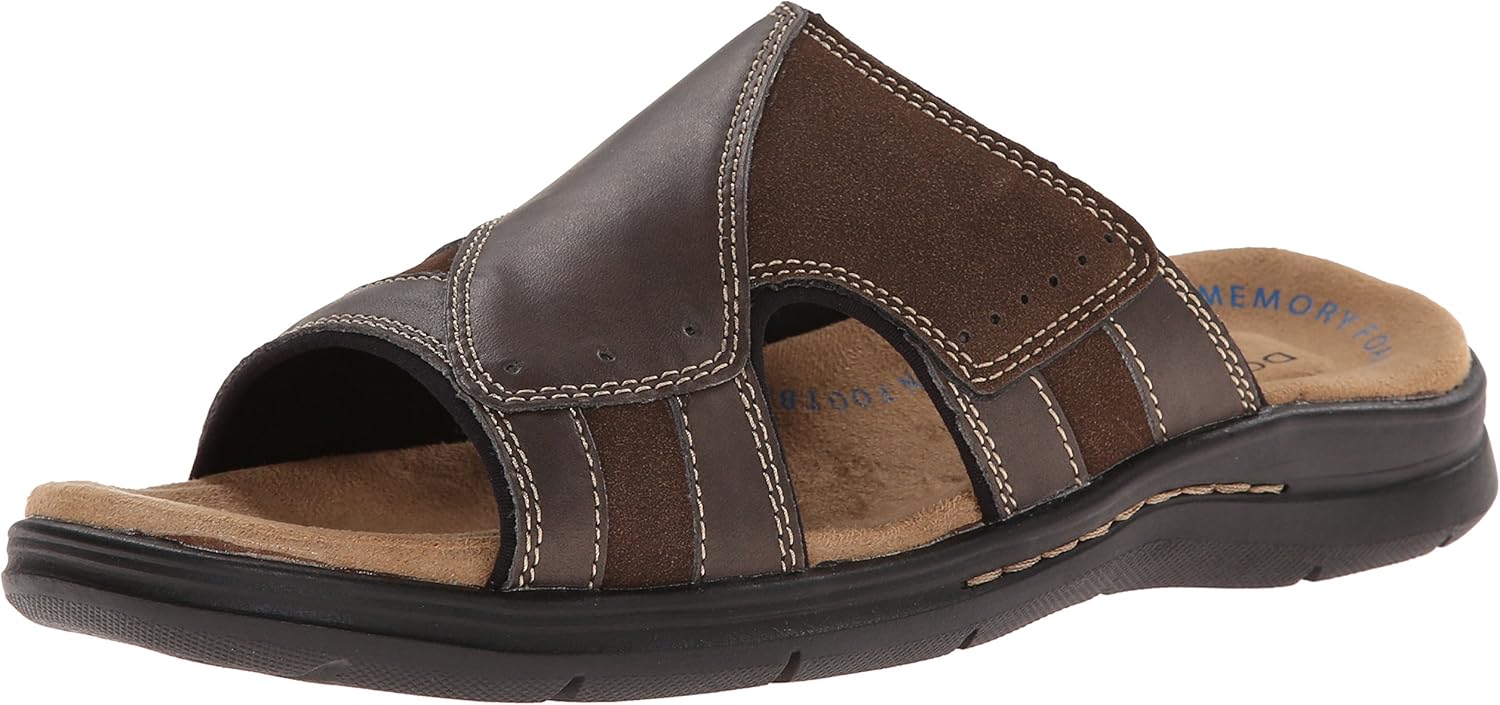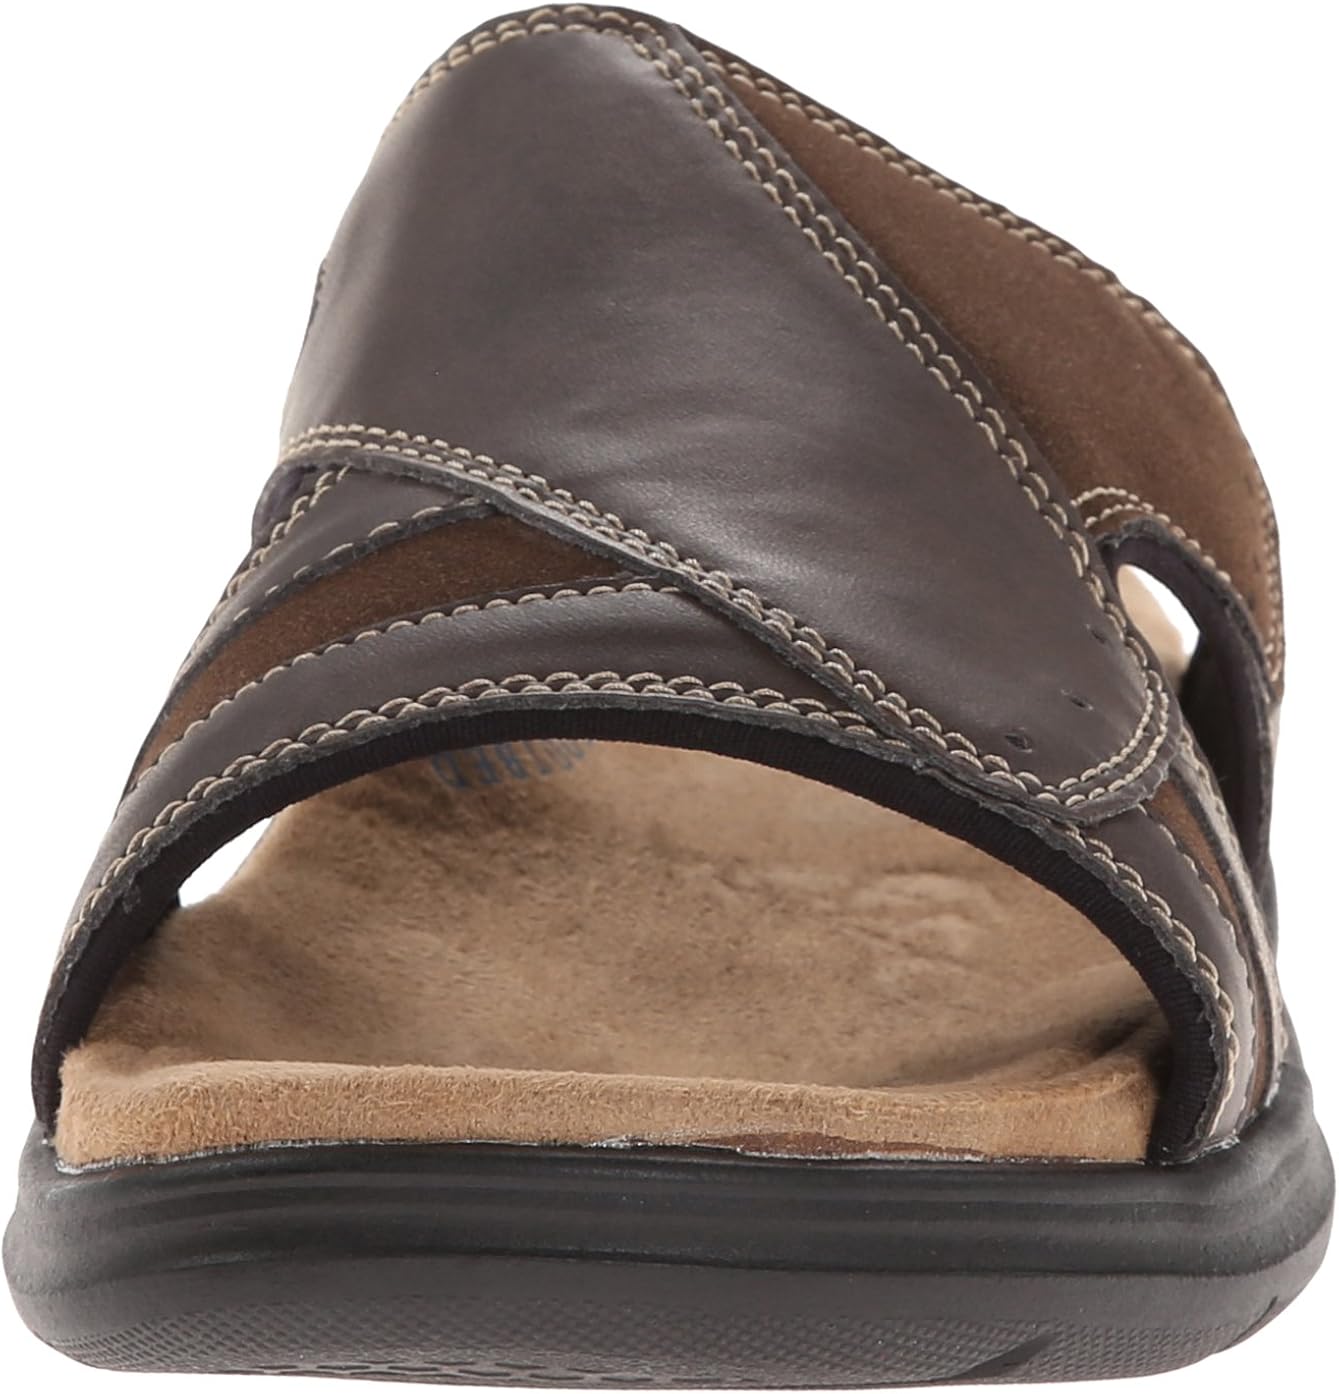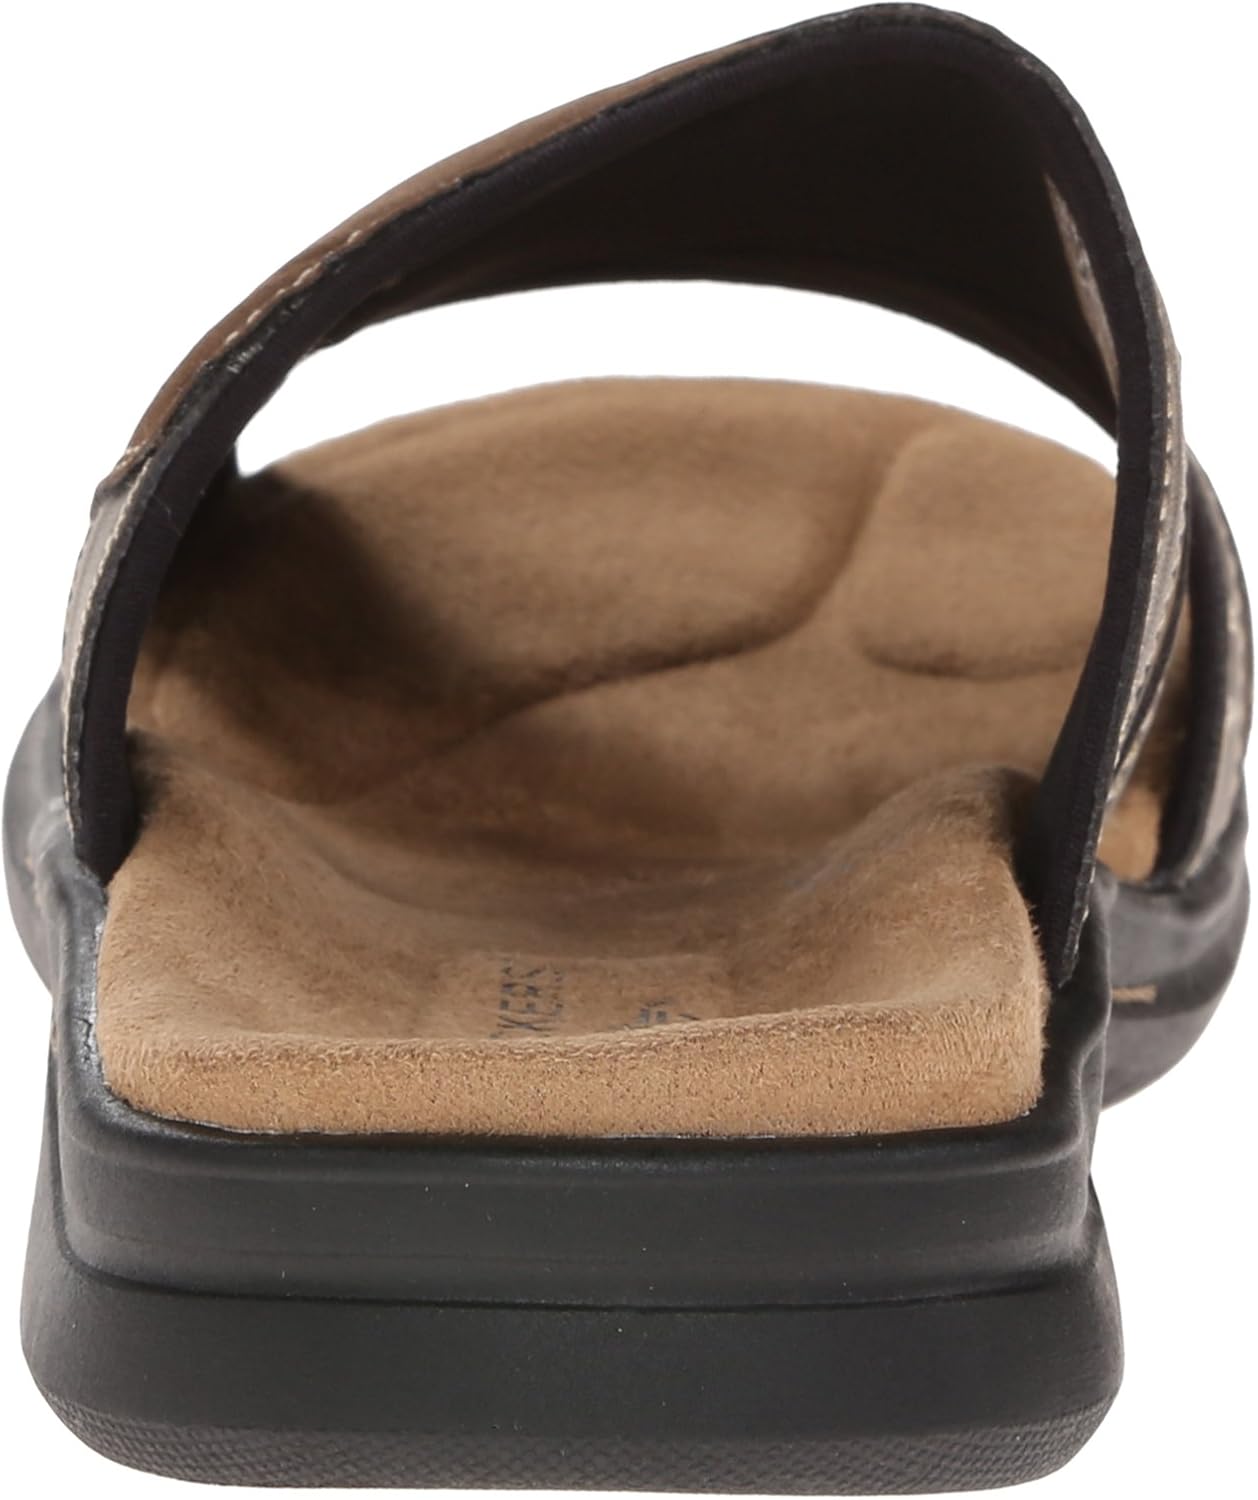
Dockers Men's Seaton Sandal
Category: AMAZON FASHION
The Dockers brand is the quintessential source for casual, authentic and stylish apparel and footwear. The brand continues to expand its offerings to provide men and women with clothes and accessories that offer versatility for an on-the-go lifestyle. Dockers khakis were first introduced in 1986 as the casual alternative to jeans and dress pants. The line has since expanded from men's casual pants to a broad range of apparel and accessories for men and women in more than 50 countries in every region of the world.
Features: 100% Manmade | Imported | Foam sole | Heel measures approximately 1" | Slide sandal featuring strappy crisscross upper with contrast stitching | Memory foam insole | Dual cushioning Fusion footbed